Guanaja

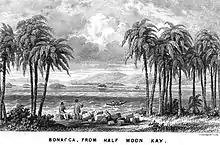
Bonacca

The village of Savana Bight was founded by families from Olancho; they were the Escalantes, the Peraltas, and the Zunigas. Later the Watlers from the Cayman Islands took up residence there as well.